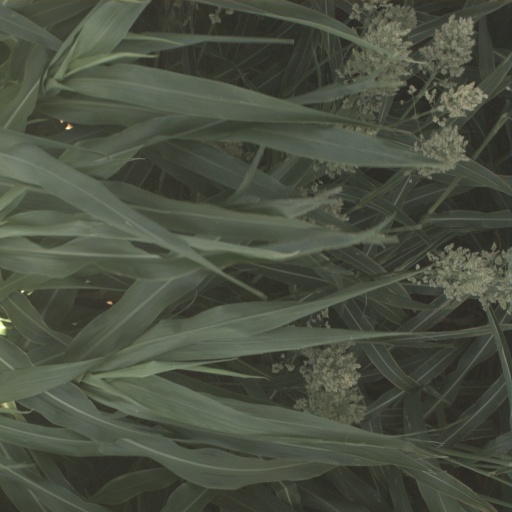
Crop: sorghum